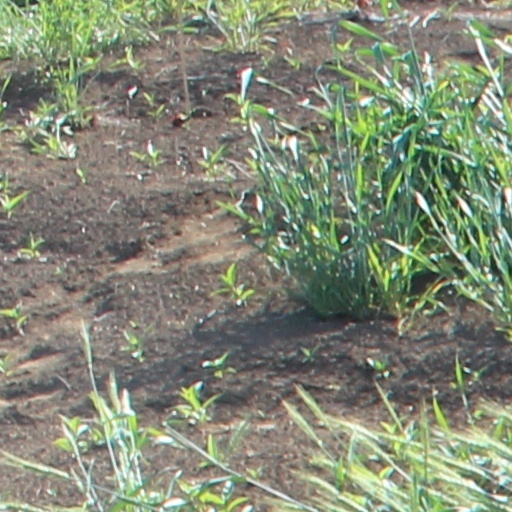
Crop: wheat